Asteras Tripolis F.C.

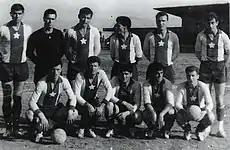
Asteras Tripolis team in Second National Division of 1962–63 season

After World War II, Asteras Tripolis was reformed under the name "Neos Asteras" and was accordingly recognised by Tripoli's courts on 23 June 1947. Asteras Tripolis won five consecutive titles in the Arcadian League (1957–62). The team won consecutive promotions and managed to play for two seasons in Second National Division (1961–63), thus becoming the first team from Tripoli to ever participate in such a high division.